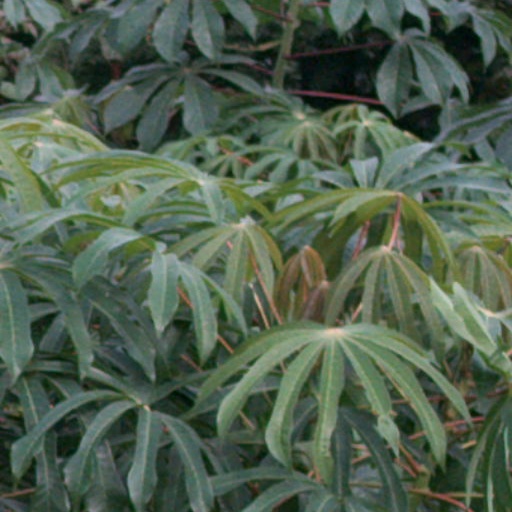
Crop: cassava